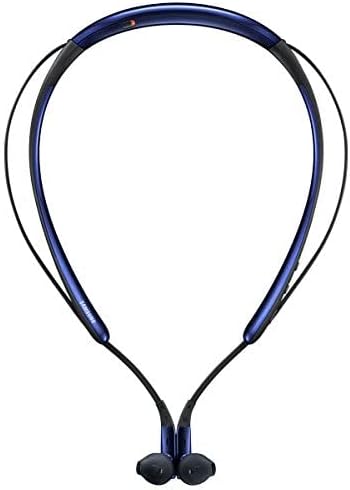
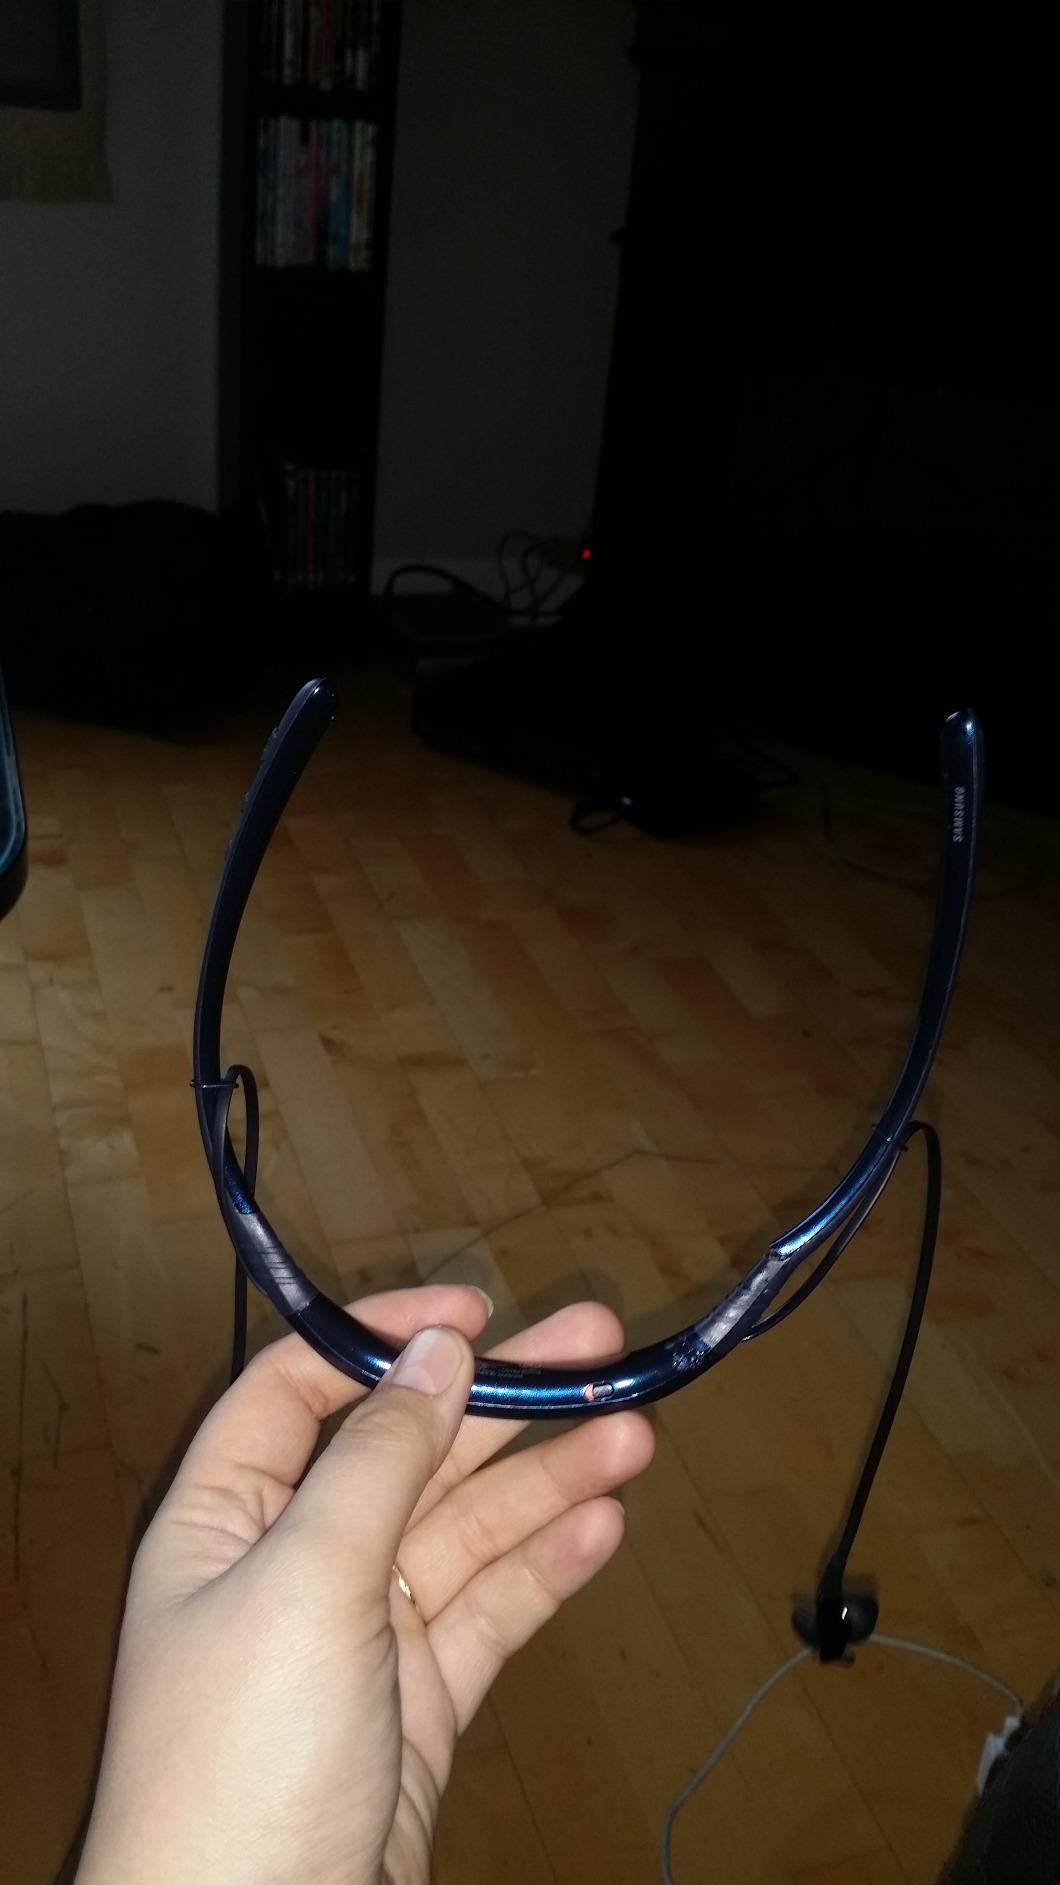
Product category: headphones
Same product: yes